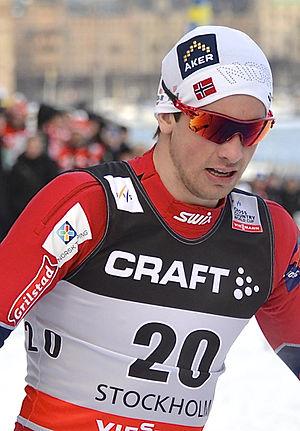
Tomas Northug, né le 10 mai 1990, est un fondeur norvégien. Il est le frère cadet de Petter Northug, fondeur champion olympique en 2010. Sa spécialité est le sprint.